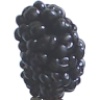
Label: Mulberry 1